Nyköping

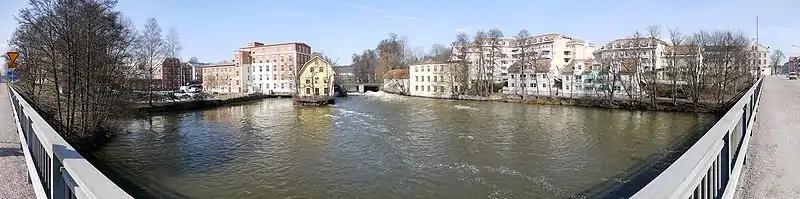
Panoramic view of the northern downtown Forsbron part of Nyköping (2010)

Nyköping's intercity and city bus-links are operated by Nobina Sverige. The city bus network consists of seven lines: